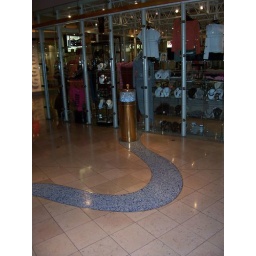
i thought this was cool... the blue &amp;quot;river&amp;quot; in the floor leads you to the drinking fountain!